Reed (weaving)

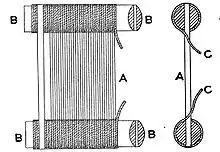
A: wires or dents B: wooden ribs C: tarred cord

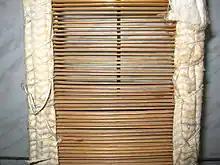
A side view

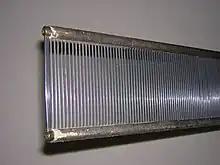
A metal reed on end

Modern reeds are made by placing flattened strips of wire (made of carbon or stainless steel) between two half round ribs of wood, and binding the whole together with tarred string.